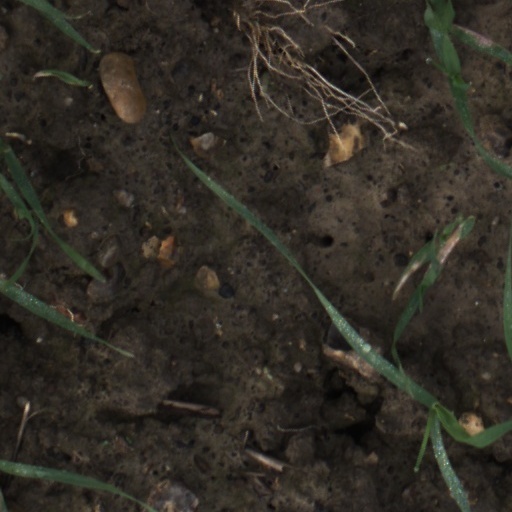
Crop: wheat